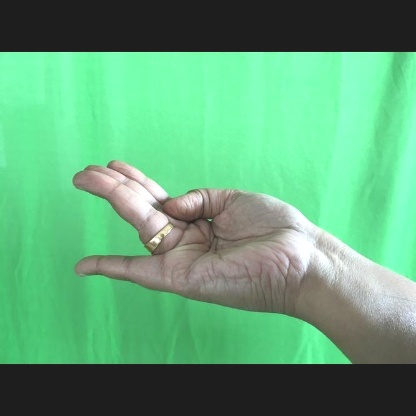
Mudra: Chaturam